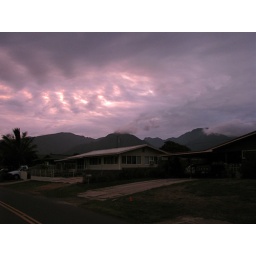
the clouds turn purple just before sunset outside my grandma's house in kahului.